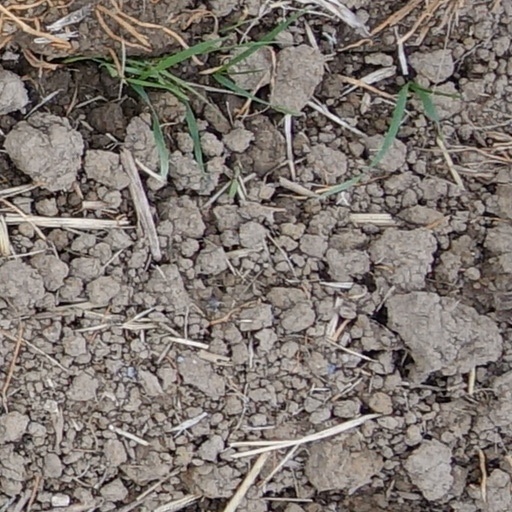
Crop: wheat